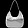
Label: Bag